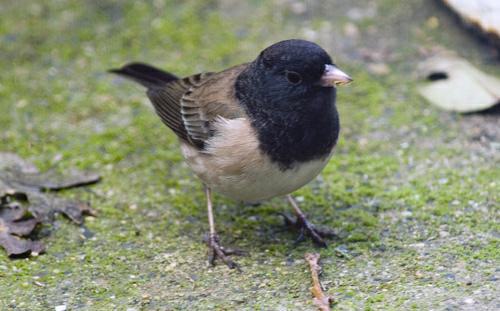
A photo of a dark eyed junco